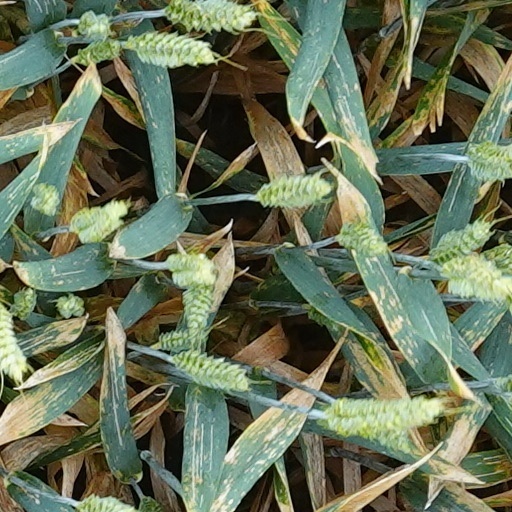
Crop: wheat